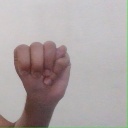
अक्षर: म